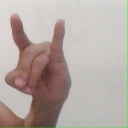
अक्षर: च